Zirconium nitride

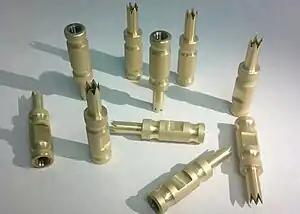
Zirconium nitride coated cutters.

Zirconium nitride is a hard ceramic material similar to titanium nitride and is a cement-like refractory material. Thus it is used in cermets and laboratory crucibles. When applied using the physical vapor deposition coating process it is commonly used for coating medical devices, industrial parts (notably drill bits), automotive and aerospace components and other parts subject to high wear and corrosive environments.